Hennepin Energy Recovery Center

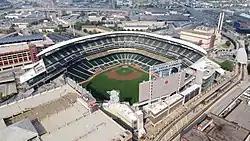
The Hennepin Energy Recovery Center is located in the upper right portion of this aerial image of Target Field.

Almost half of Hennepin County's waste is incinerated at the facility. The facility earns money from charging trash haulers to dump their waste, from selling the steam generated from burning the waste, from selling scrap metal left over from burning the waste and from selling the generated electricity. In 2023, the facility was expected to earn over $25 million from garbage haulers dumping their waste at the facility. The facility is one of the largest emitters of greenhouse gases in Minnesota, emitting the 31st most in the state but generates only 0.2% of air pollution in Hennepin County as most air pollution in Hennepin County is created by vehicles. The facility is managed by Great River Energy.